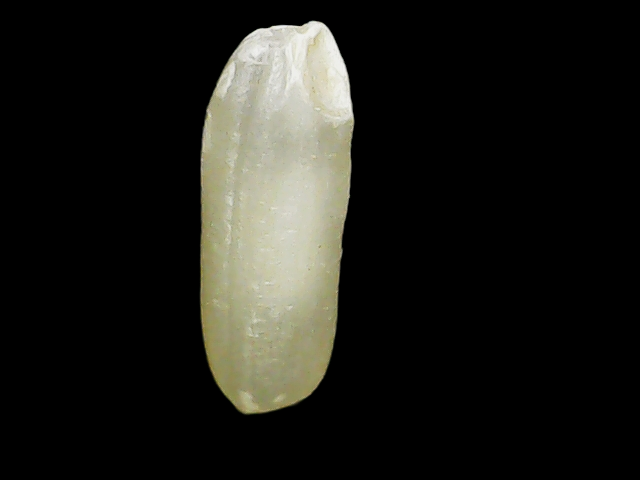
Rice variety: Binadhan16